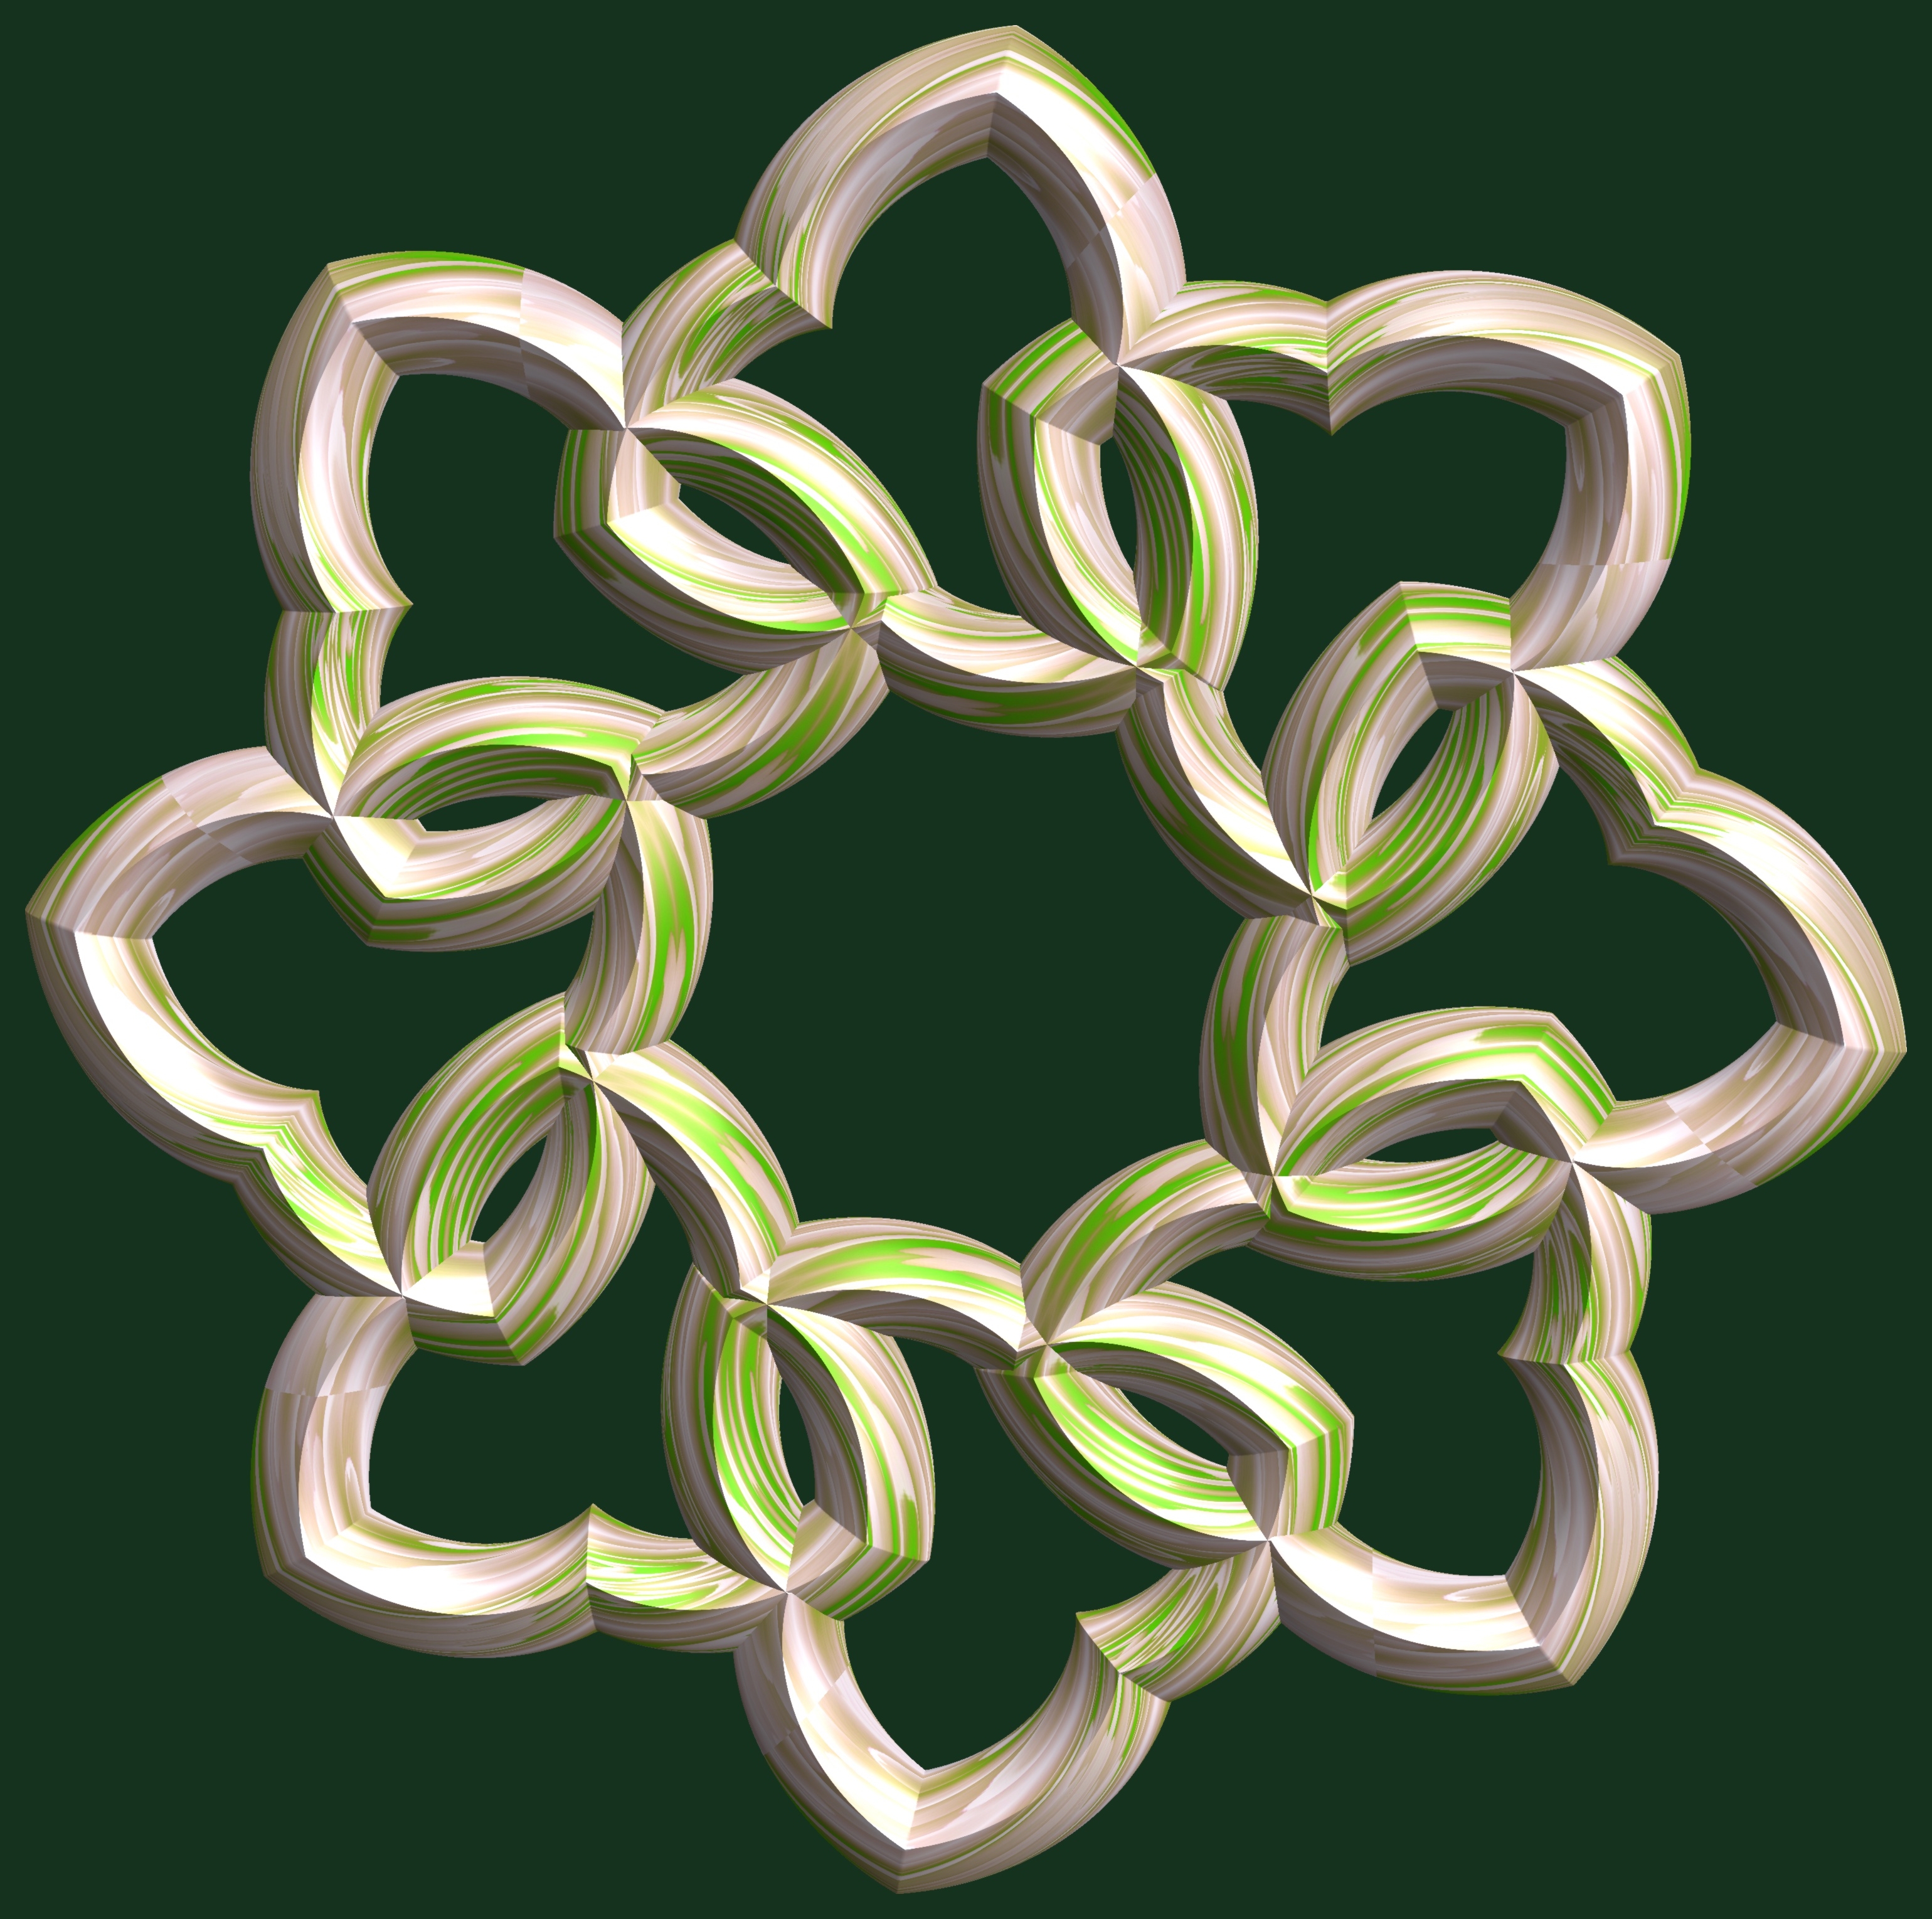
structure, texture, spiral, chain, pattern, green, metal, circle, jewellery, font, design, symmetry, 3d, graphic, torus, mathematica, cg, parametricplot3d, code, program, algorithm, abstruct, mapping, fashion accessory